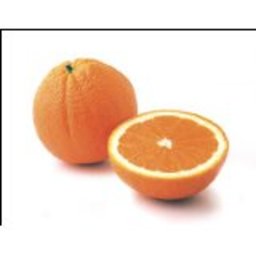
Label: peels